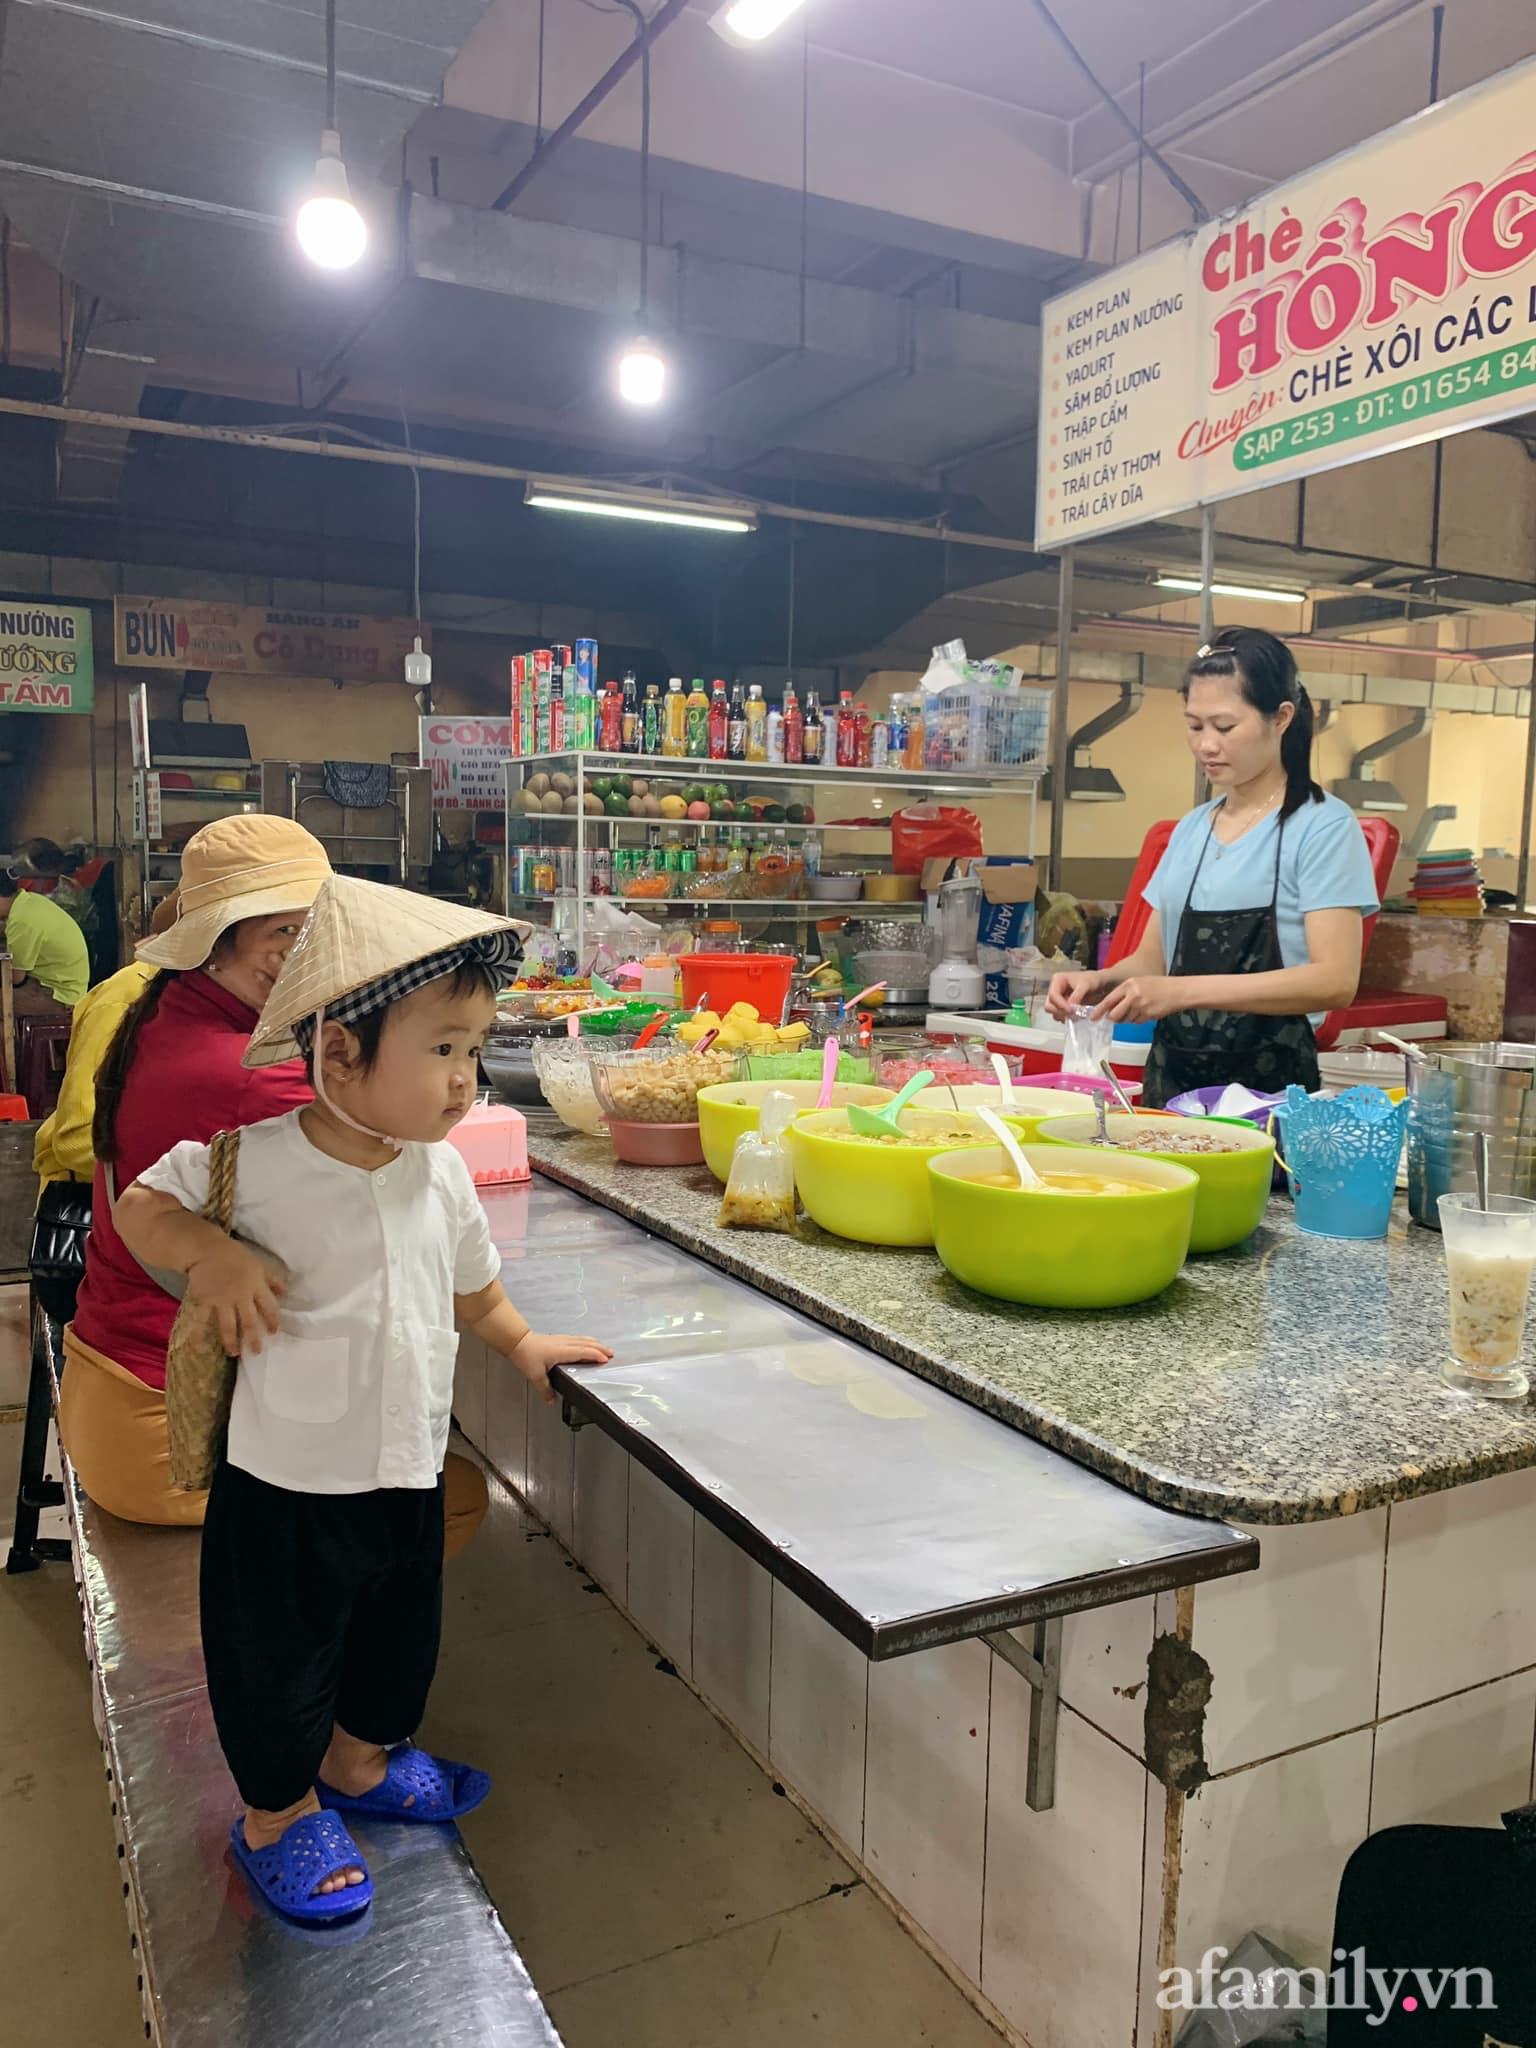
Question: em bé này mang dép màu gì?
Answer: màu xanh dương